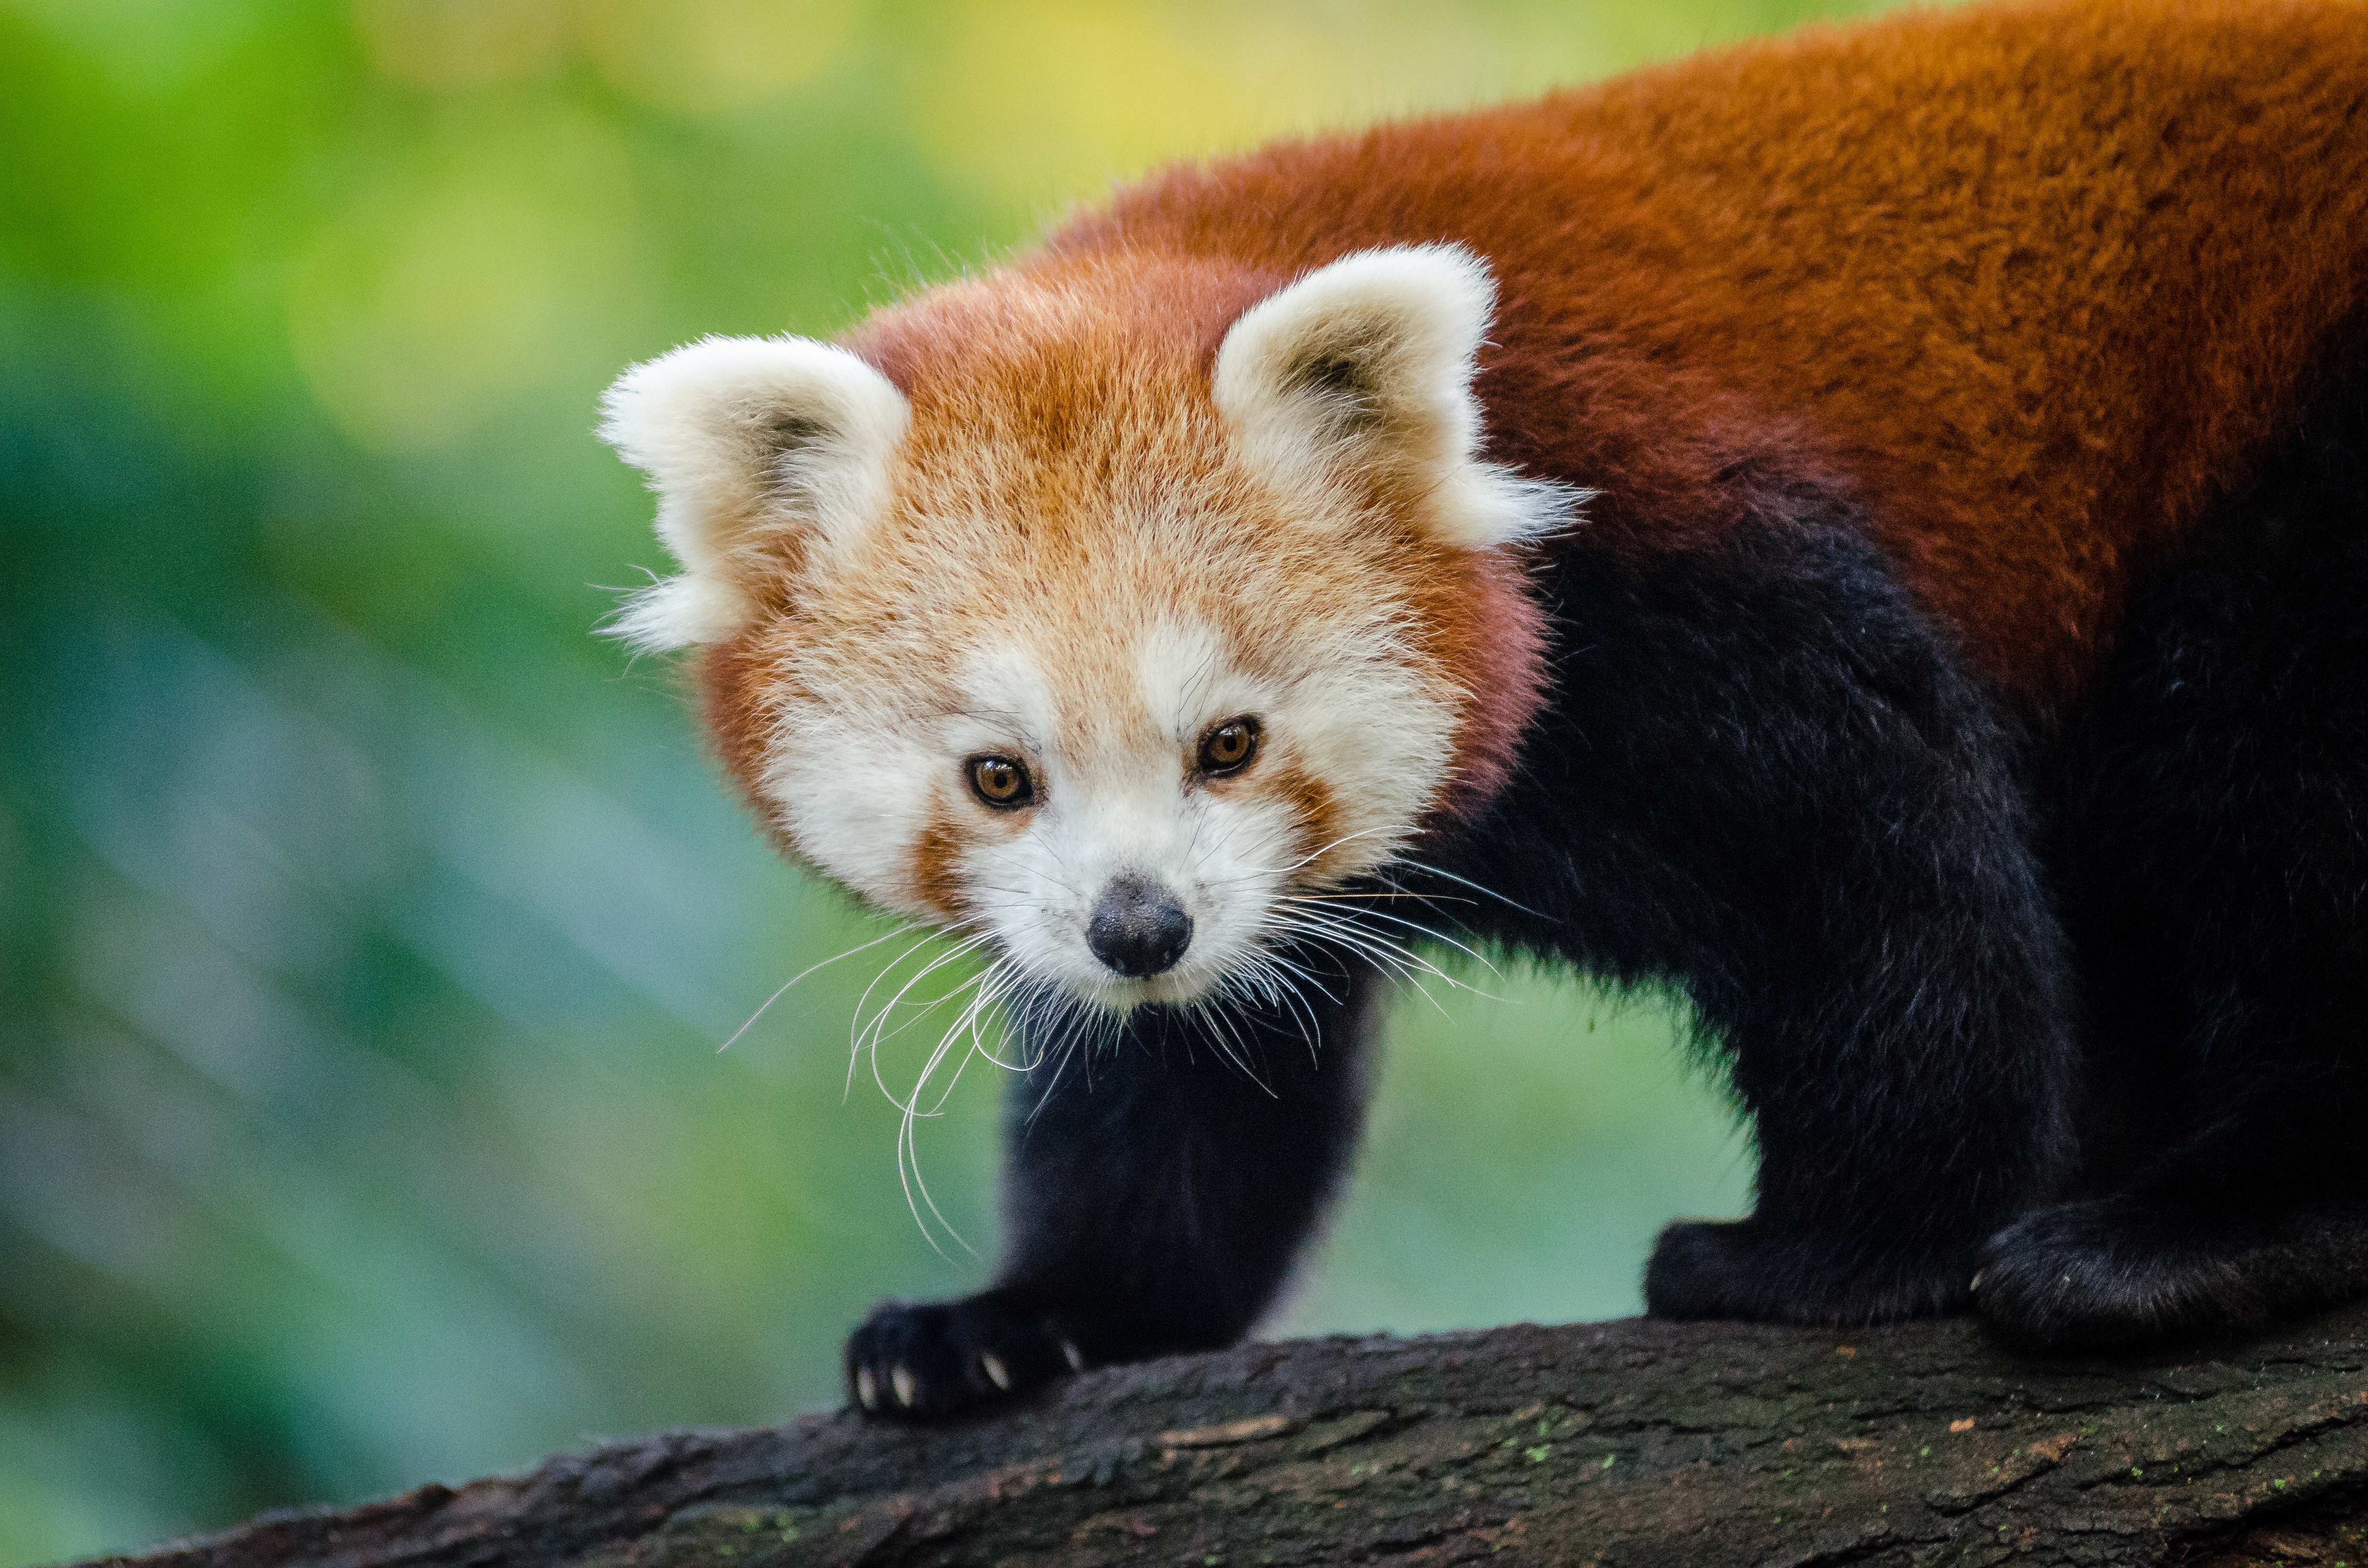
tree, nature, bokeh, vintage, sweet, rain, feet, wet, animal, cute, female, wildlife, zoo, fur, orange, young, green, high, red, foot, mammal, nikon, fauna, red panda, panda, 2015, face, nose, whiskers, paw, tail, animals, ears, endangered, vertebrate, germany, deutschland, natur, paws, tier, iso, fell, regen, gesicht, baum, adorable, bamboo, d7000, roter, kleiner, niedlich, sues, suess, species, bedrohte, tierart, tierpark, weiblich, jungtier, jung, ohren, schwanz, nase, bedroht, ailurus, fulgens, mozilla, firefox, moist, feucht, gr n, s s, carnivoran